Enéas Carneiro

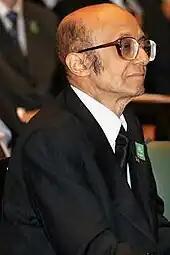
Carneiro in December 2006, five months before his death. He shaved off his signature beard before undergoing treatment against myeloid leukemia

Many saw Enéas as an exotic politician because of his direct criticism to Brazilians fraudulent politicians behavior. Enéas believed that by acting on TV what he called "the rage of the common citizen" would wake up Brazilian people against corrupt politicians.